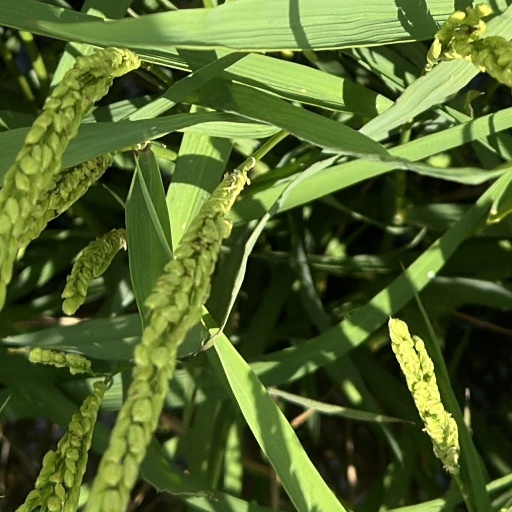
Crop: rice